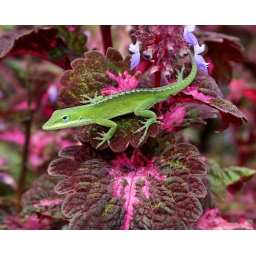
So glad he decided to stay green this day, goes so much better with green highlights in the colorful coleous!